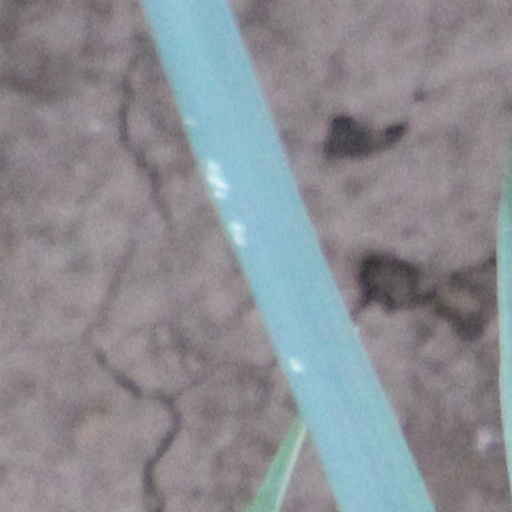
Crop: wheat